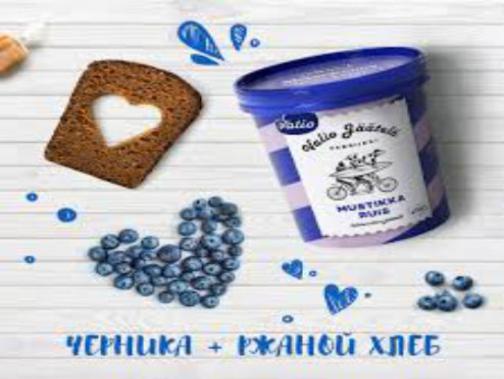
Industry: Food